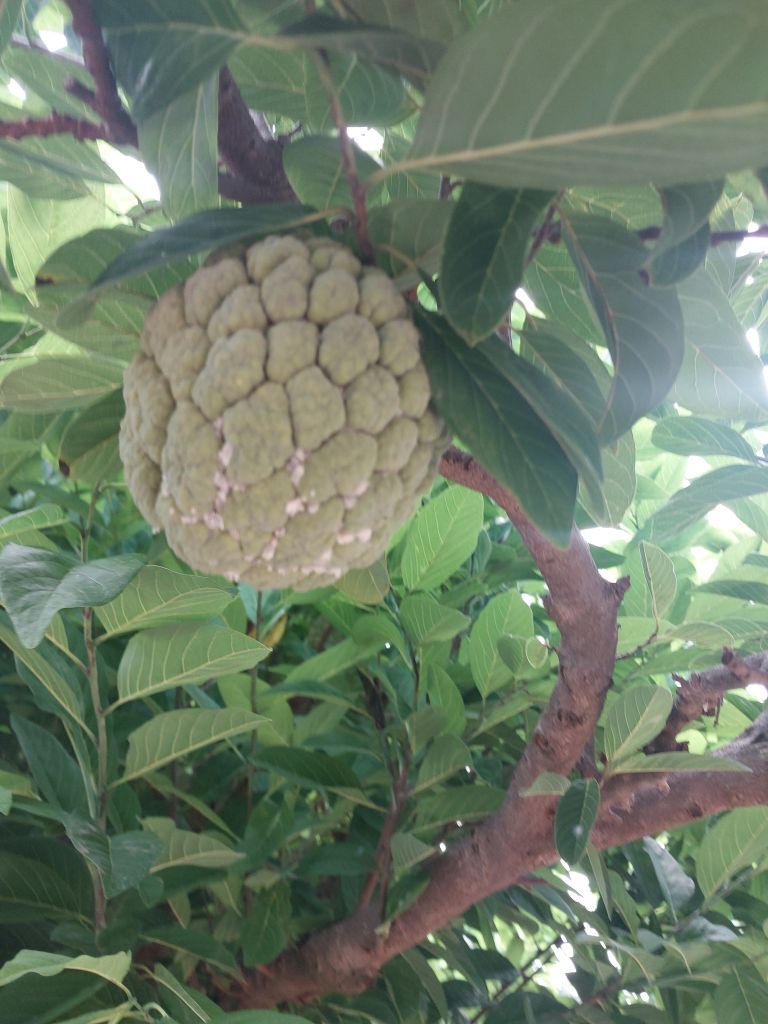
Disease label: Mealy Bug